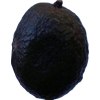
Label: black_avocado